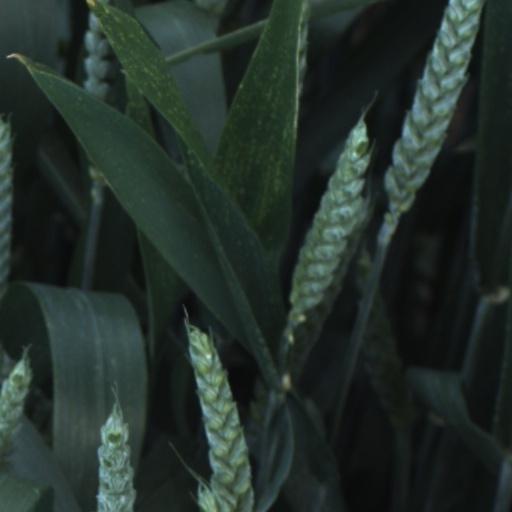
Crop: wheat